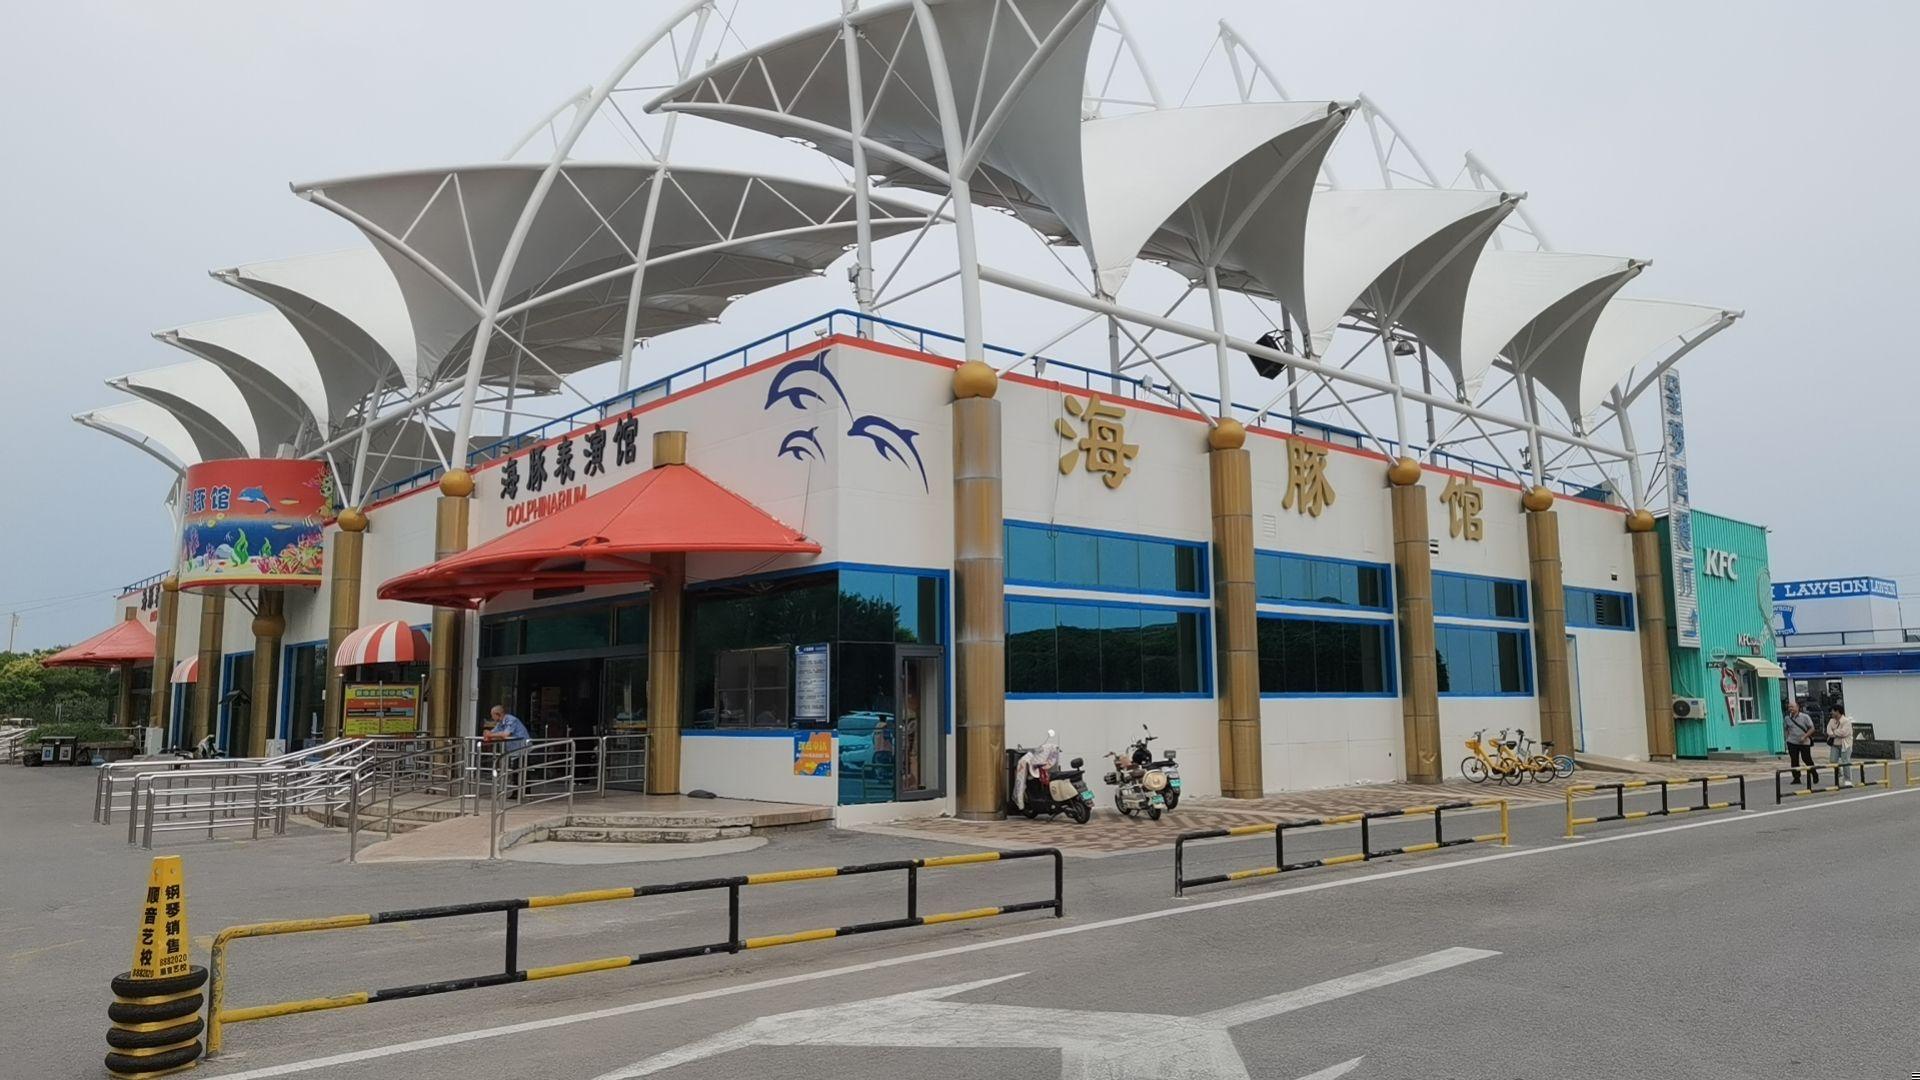
地标名称：秦皇岛新澳海底世界-海豚表演馆
所在城市：秦皇岛市·海港区